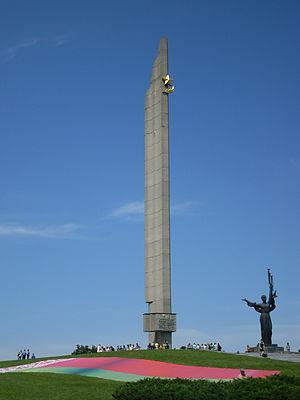
Cet article présente une liste des monuments de la ville de Minsk.